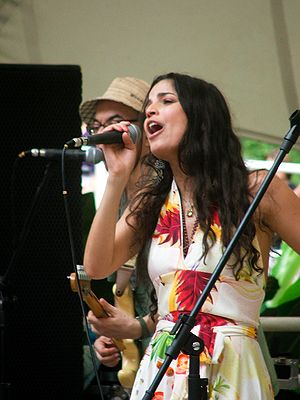
Emanuelle Araújo
Emanuelle Araújo er en brasiliansk skuespiller.